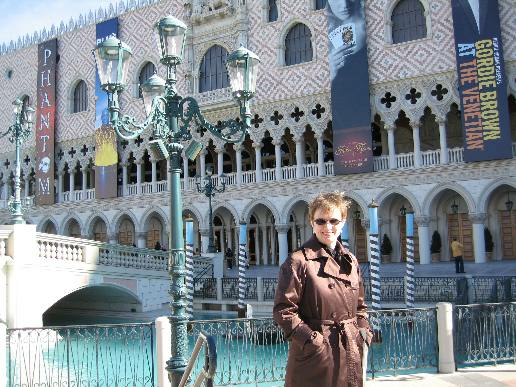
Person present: Yes